Catherine Douglas

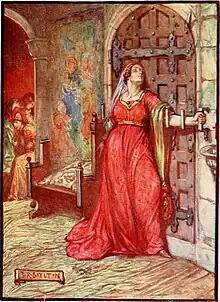
A depiction of female courage: 'Kate Barlass' in a children's history book from 1906

Catherine Douglas, later Barlass, was a 15th-century Scottish noblewoman who tried to prevent the assassination of King James I of Scotland on 20 February 1437. She was a lady-in-waiting to the Queen of Scots, Joan Beaufort.